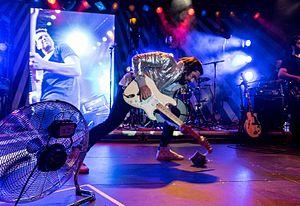
Juan Esteban Aristizábal Vásquez, alias Juanes, est un auteur-compositeur-interprète et guitariste colombien, né le 9 août 1972 à Medellín, en Colombie. Son pseudonyme vient de son premier prénom et des deux premières lettres de son second prénom. Dans sa musique, Juanes combine des rythmes colombiens comme la cumbia et le vallenato avec le rock et la pop. Entre 1987 et 1999, Juanes a été membre du groupe de heavy metal Ekhymosis. À la dissolution du groupe, Juanes a emménagé à Los Angeles afin de poursuivre une carrière solo. En 2000, son premier album solo, Fíjate bien, eu un succès commercial modéré, même s'il a remporté trois Latin Grammy Awards.